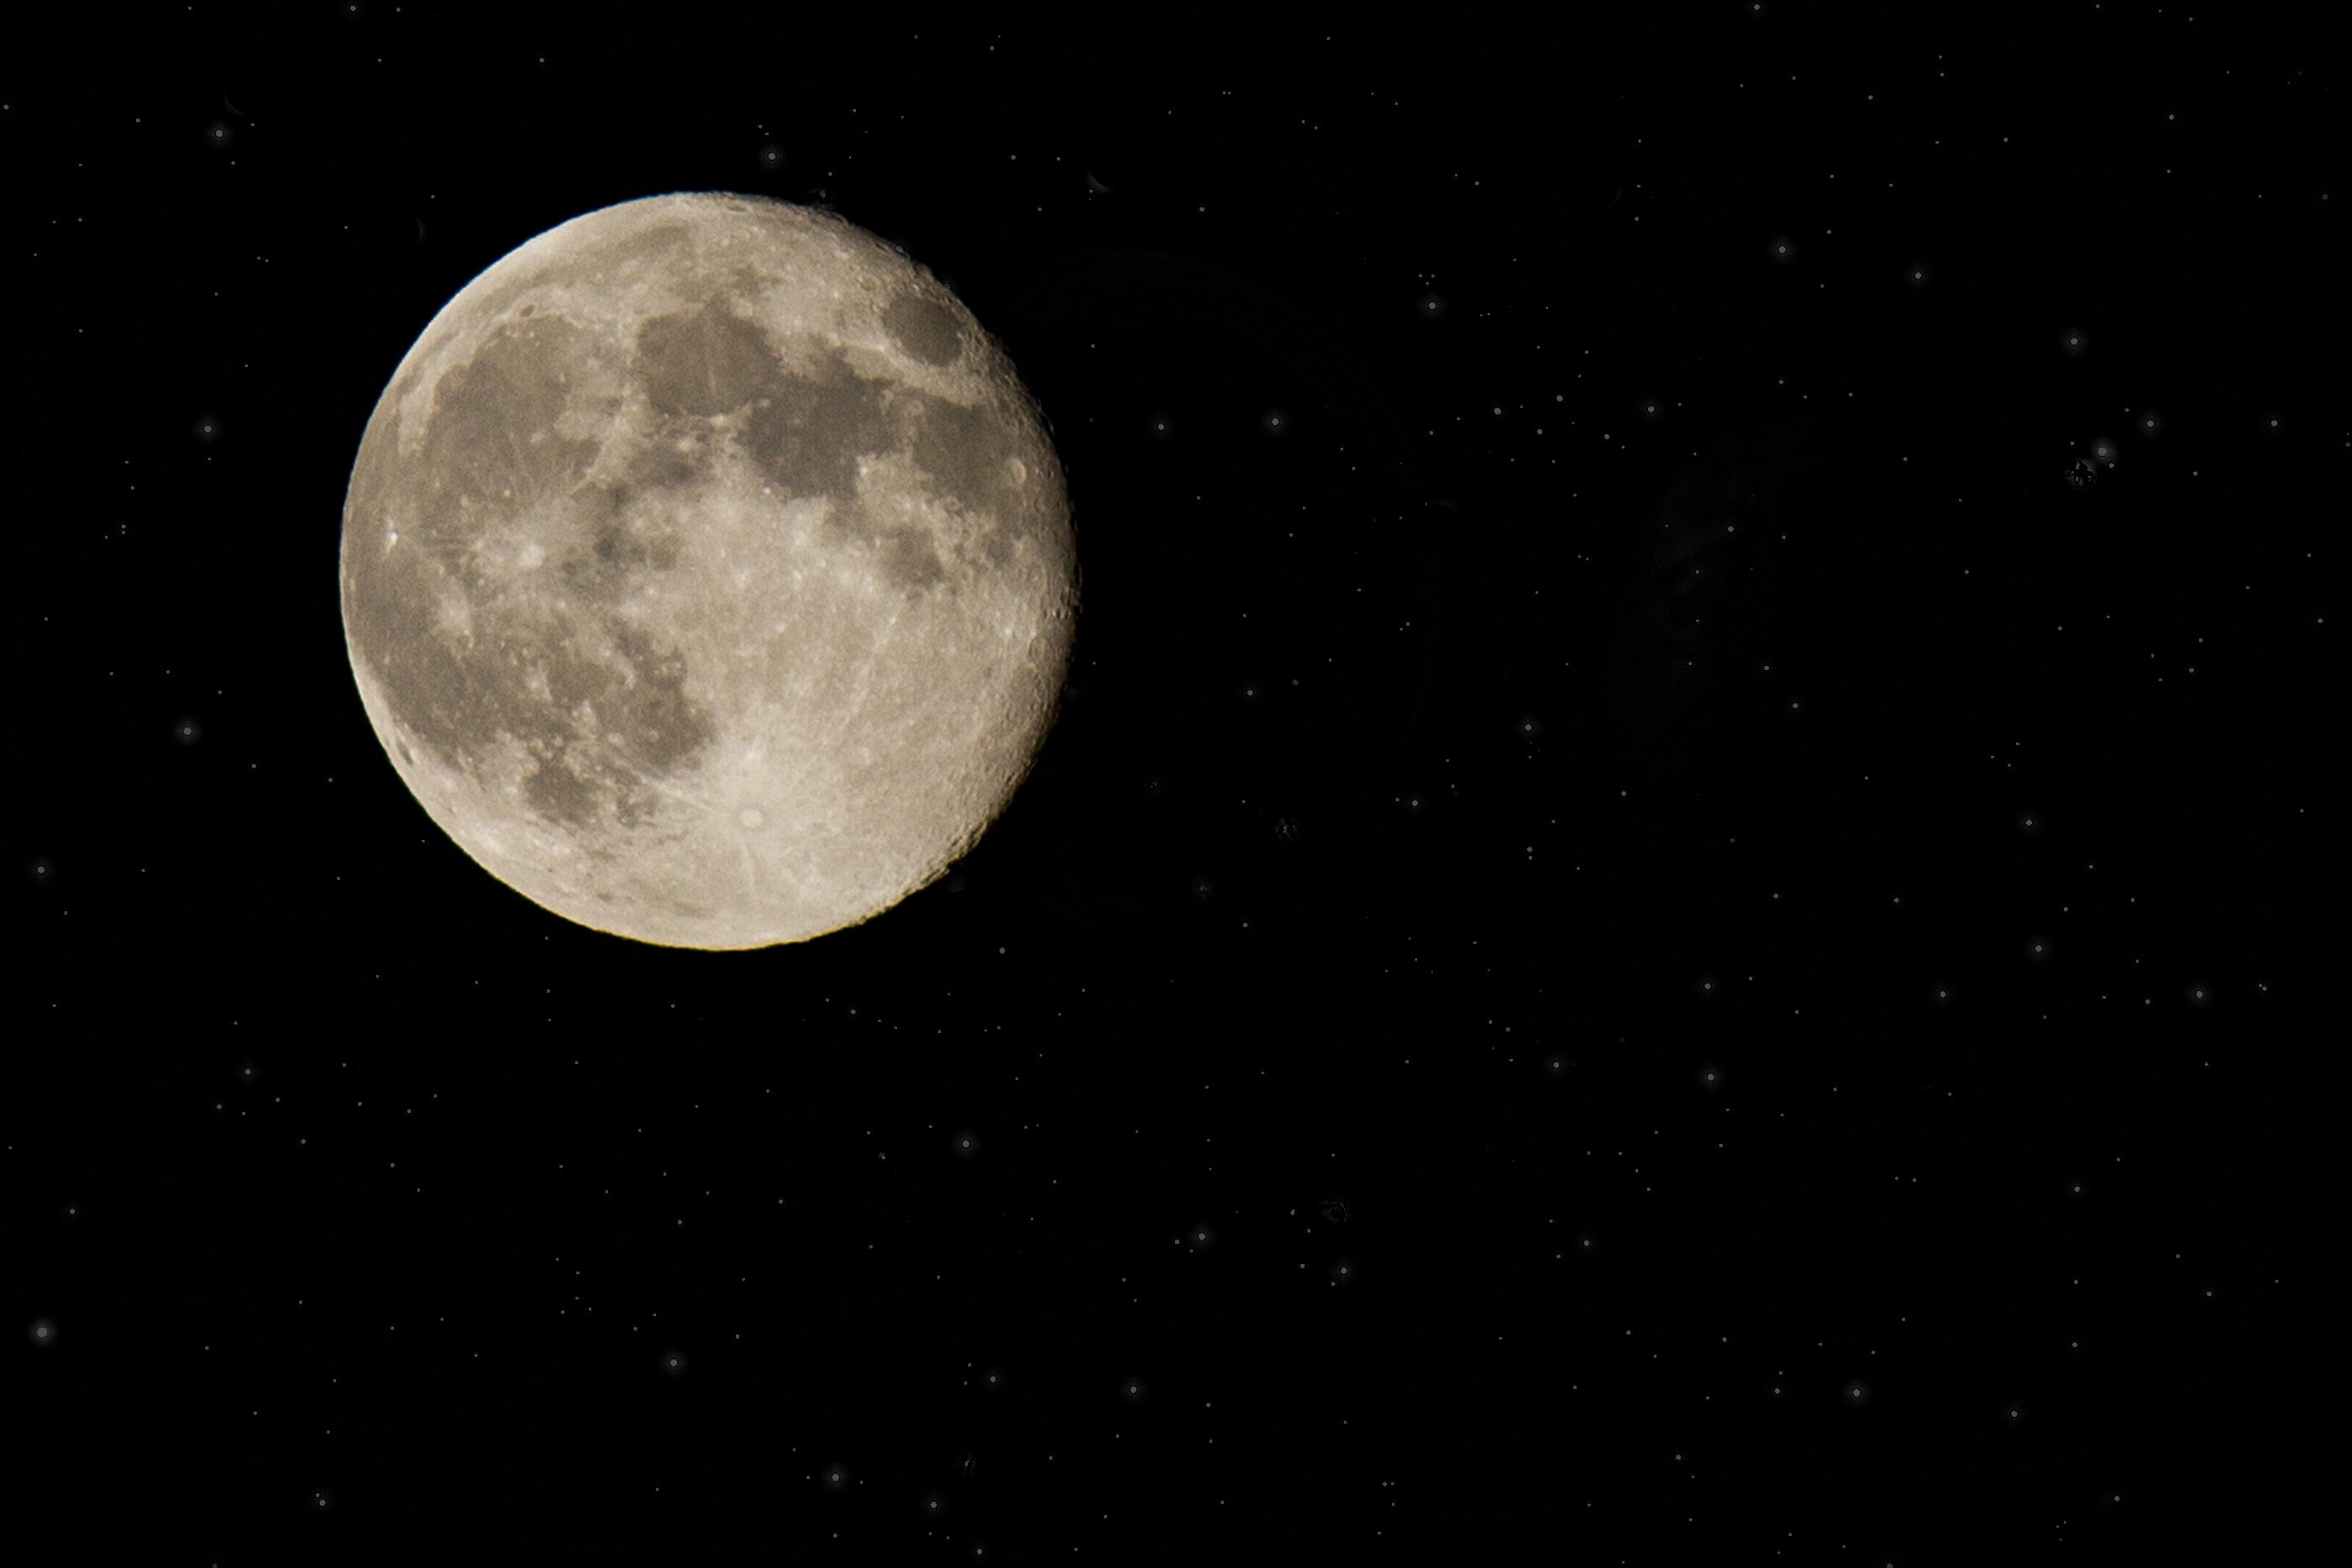
sky, night, atmosphere, space, moon, full moon, outer space, astronomy, astronomical object